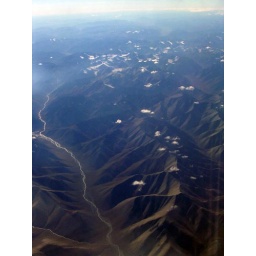
Cloud-dotted brown mountains in Alaska. Taken from a United airplane window on the way from Dulles to Narita.